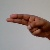
The image shows a hand gesture representing the letter 'H' in Indian Sign Language.